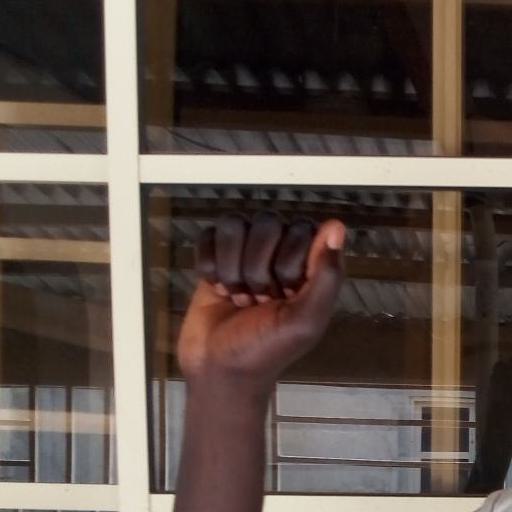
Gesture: fist